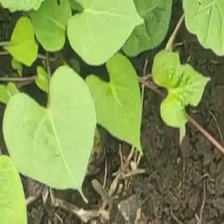
Weed species: Obscure_morning _glory(Ipomoea obscura)